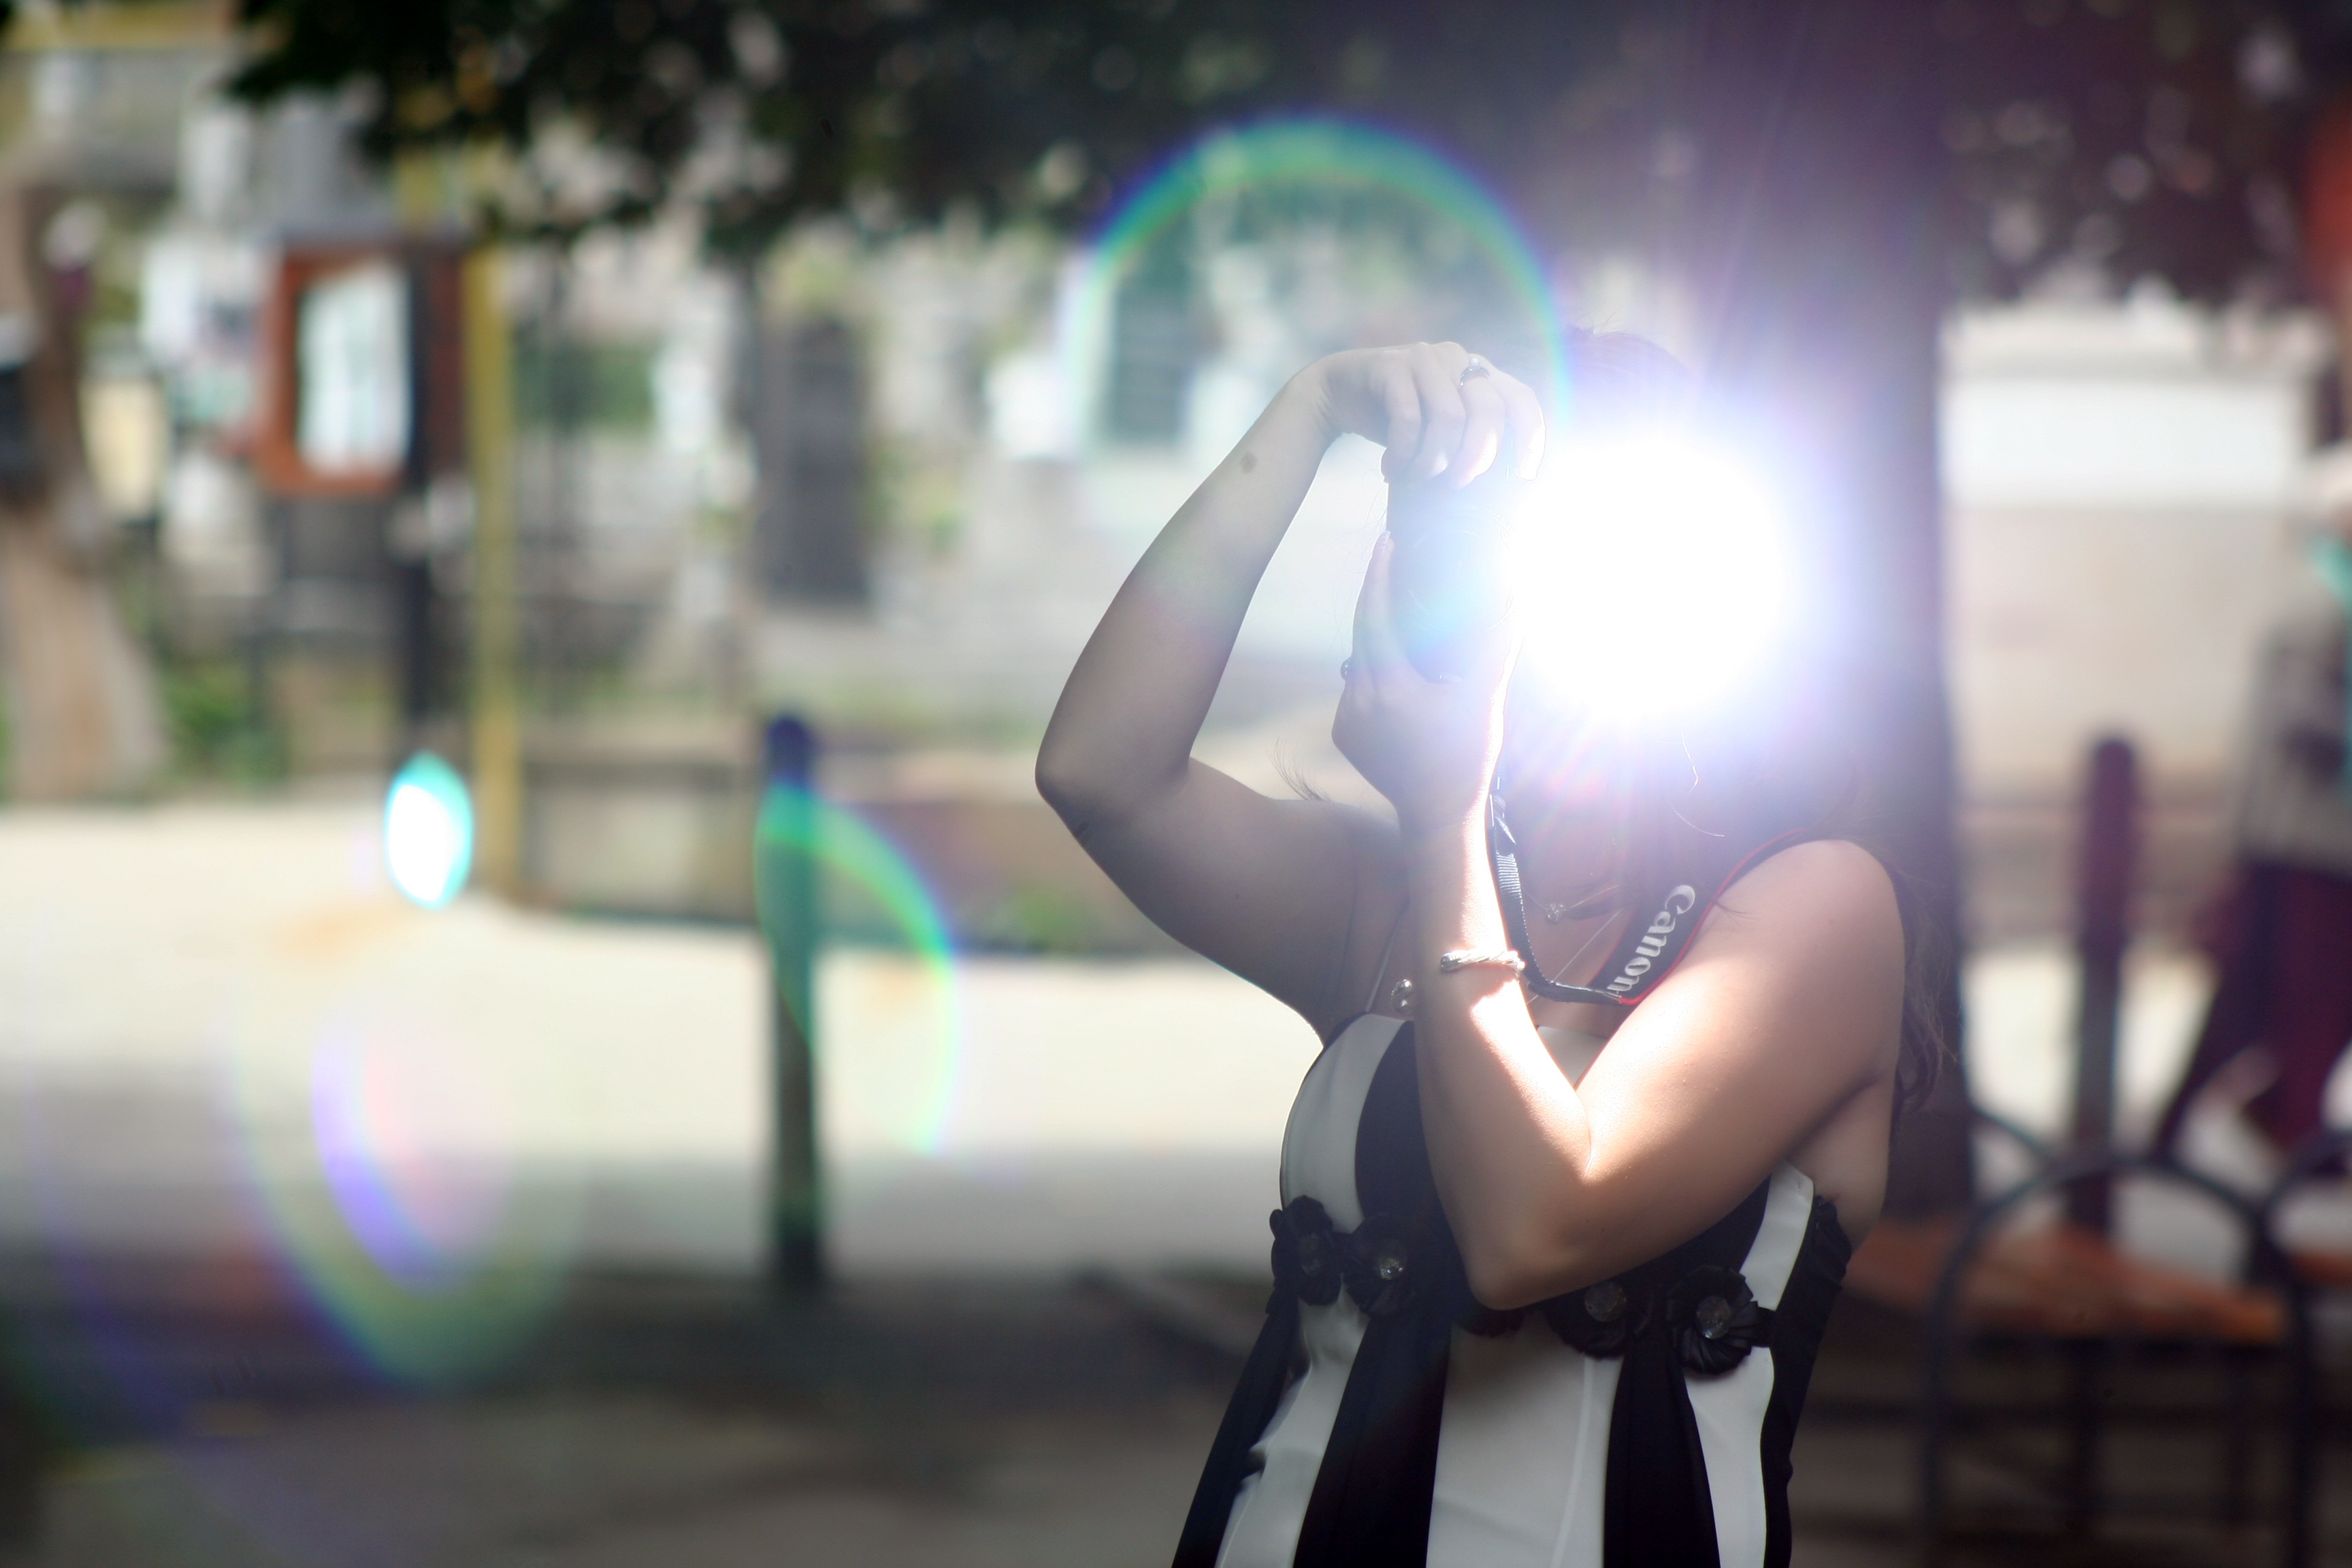
person, girl, woman, female, portrait, young, glow, flash, timing, interaction, got you, perfect time